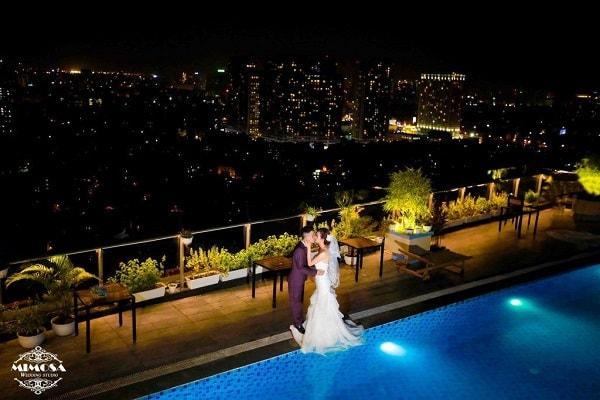
có một người đàn ông mặc đồ tím và một người phụ nữ mặc váy cưới đang hôn nhau